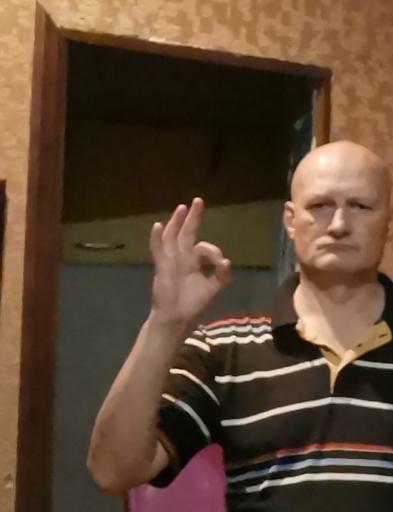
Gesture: ok